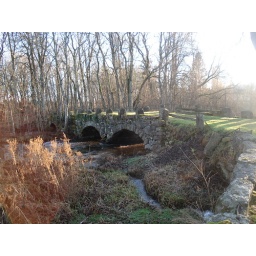
Old bridge over river Flian, outside village of Ardala, Skara Kommun. An old mill lies here too.